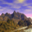
Label: mountain